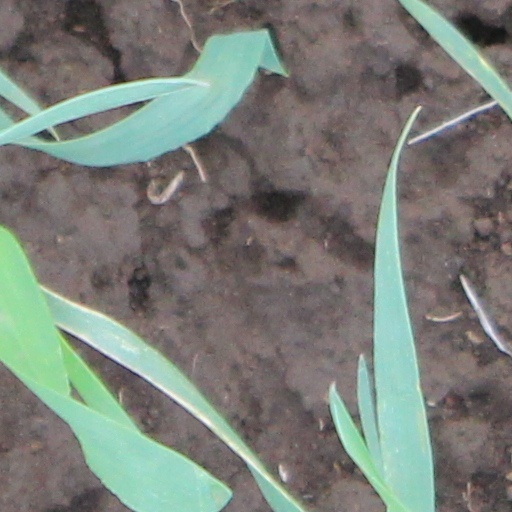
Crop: wheat